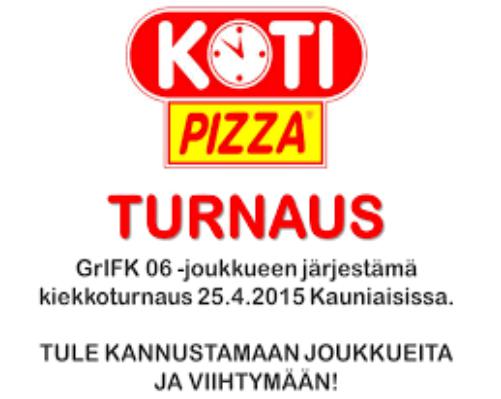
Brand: Kotipizza
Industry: Food